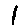
Label: 1